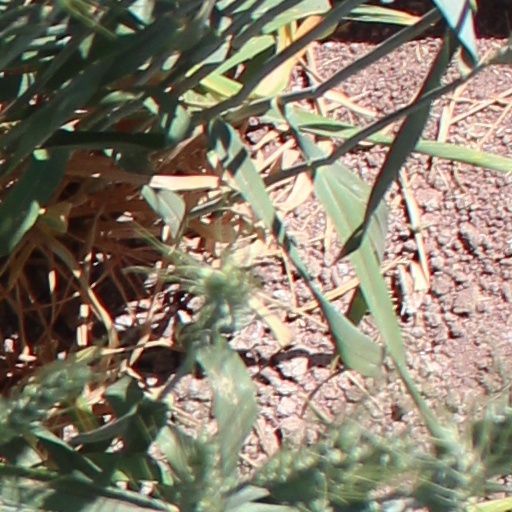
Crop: wheat